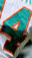
Number: 4